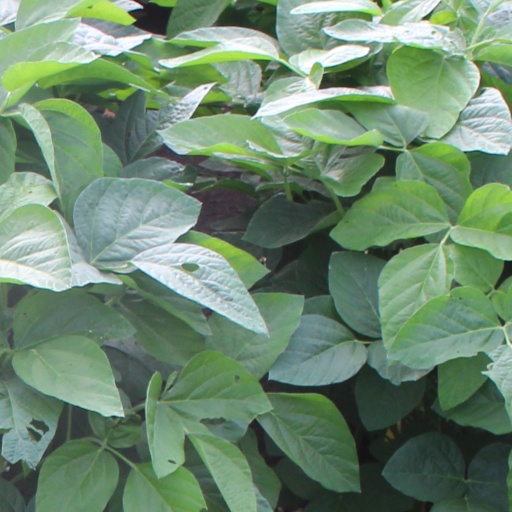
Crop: soybean